Bonaigarh

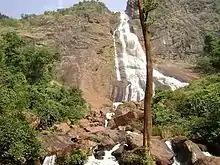
Khandadhar Waterfall

Bonaigarh is famous for an annual festival known as "Chaitra Mela", which starts during mid-April and continues up to mid-May every year. A goddess known as "Maa Basuli" is worshiped by the local folks for the relevant period along with many small temporary vending markets, circuses, rides, and Operas are found in the "Mela." Rath Yatra, Dussehra, Kantha Puja, Ramnavmi, Janmastami, Raja, Holi are the major festivals celebrated every year. During this time, Dussehra a goddess known as "Kanta Devi," is especially worshiped on the 9th day of the festival. Bonaigarh also has Muslim population who celebrate festivals such as Eid al-Fitr, Eid al-Adha & Muharram together with the people from other religion. A small Christian population is also found who normally visit Bonaigarh Catholic Church and celebrate festivals like Christmas and Good Friday. Apart from various religious practices, customs and traditions. Secularism is prevailed widely which keeps the people united in Bonai region.